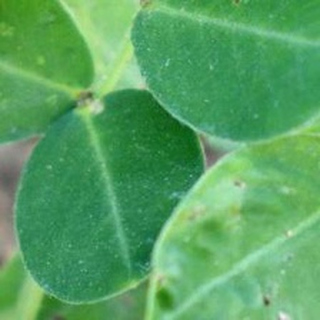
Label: healthy_groundnut